St Matthew's Church, Custom House

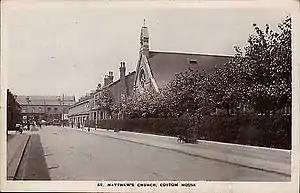
St Matthew's Church, Custom House.

St Matthew's Church, Custom House, was a Church of England church on Ethel Road in the Victoria Docks area of West Ham. It is named after its district, Custom House.